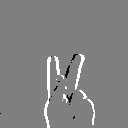
ASL letter: k